Harpya

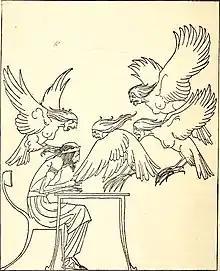
Phineus and the harpies, 1921 illustration by Willy Pogany

Servais came up with the story for "Harpya" after repeatedly waking up from nightmares one night. He envisioned it as a comedy horror film about a harpy. Harpies are for example known from the Greek poem "Argonautica", which tells the story of Phineus, a cursed king tormented by harpies who stole his food and brought him to near starvation. "Harpya" is the third film, following "Siren" and "Pegasus" (1973), for which Servais drew material from mythology. "Harpya" was produced by Absolon Films and received support from the Flemish Government's Ministry of Culture.